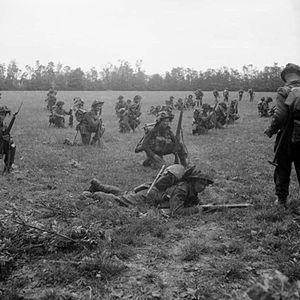
L’opération Epsom est une offensive britannique de la Seconde Guerre mondiale qui se déroule entre les 26 et 30 juin 1944 au cours de la bataille de Normandie. Le but de cette manœuvre est de reprendre la ville de Caen, alors occupée par les Allemands : c'est l'un des principaux objectifs alliés lors du débarquement de Normandie et dès le début de la bataille de Normandie.